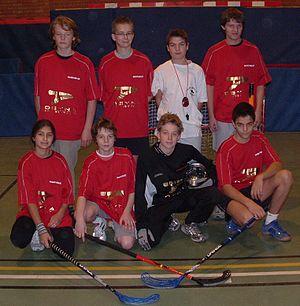
NFC 1ers maillots
Le Nordiques Floorball Club de Tourcoing ou les Nordiques de Tourcoing est le premier club de floorball à avoir vu le jour dans la région Nord-Pas de Calais. Champion de France de Division 2 lors de la saison 2009 - 2010, en D 1 lors des saisons 2010-2011 puis 2011-2012, Redescendu en D2 en 2012, de nouveau en D1 en 2015.